Jean Achard (painter)

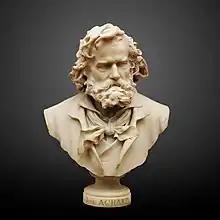
"Jean Achard", by Henri Ding

Born in Voreppe, Isère, into a farming family, Jean Alexis Achard was self-taught and started his career as a clerk for a lawyer. He began his apprenticeship by copying paintings at the Museum of Grenoble. He then attended the free municipal school of Grenoble, and met the Lyon school painters who gave him his first tutelage. Isidore Dagnan was his teacher from 1824 to 1830. At 27, he moved to Paris and copied the Dutch masters at the Louvre.